Mequinenza

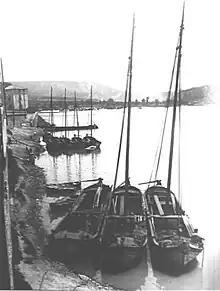
Llauts in Mequinenza

Llauts, traditional wooden boats about 20 or 25 meters long, were essential to transport up to 30 tons of lignite on each trip. Constructed of local hardwood, the Llauts used the current of the river to make the journey south, and when they had to return to Mequinenza they could use wind extending the square sails that the skipper maneuvered. When the wind was not blowing enough or it was contrary, the Llauts had to climb the towpath, that is, pulling them from the shore upstream This was known as "Camí de Sirga" (or towpath in English). Until 1914 the towpath was made by three men for each Llaut that were relieved every hour and a half or two hours. Carbonífera del Ebro made an attempt to incorporate steamships to transport lignite, but the Ebro's drainage and its complicated orography made its use too difficult. Flix Electrochemical Society (SEQF), which had mining concessions in Mequinenza, decided in 1920 to suppress the human force and change it for animal traction. This was a unique transport system in the world, in which the coal that was extracted from the mines, led to different landings at the foot of the river and transported by river route to Tortosa or Fayón.